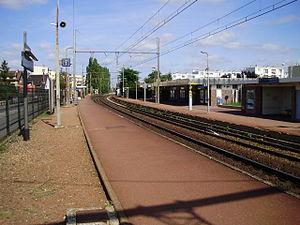
Gare de Villepreux - Les Clayes, sur le territoire de la commune des Clayes-sous-Bois, Yvelines, France
La gare de Villepreux - Les Clayes est une gare ferroviaire française de la ligne de Saint-Cyr à Surdon, située sur le territoire de la commune des Clayes-sous-Bois, à proximité de Villepreux, dans le département des Yvelines, en région Île-de-France.